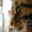
Label: cat